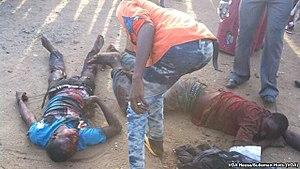
Attentat à Nyanya par Boko Haram le 14 avril 2014.
Le Groupe sunnite pour la prédication et le djihad, plus connu sous le surnom de Boko Haram, est un mouvement insurrectionnel et terroriste d'idéologie salafiste djihadiste. Formé en 2002 à Maiduguri par le prédicateur Mohamed Yusuf, le groupe est à l'origine une secte qui prône un islam radical et rigoriste, hostile à toute influence occidentale. En 2009, Boko Haram lance une insurrection armée dans laquelle Mohamed Yusuf trouve la mort. En 2010, Abubakar Shekau prend la tête du mouvement qui devient un groupe armé et se rapproche des thèses djihadistes d'Al-Qaïda, puis de l'État islamique.